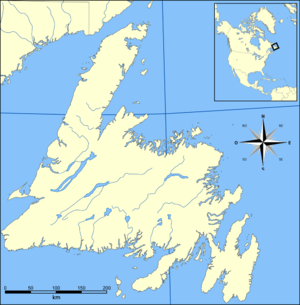
Les frontières de l'Acadie ont évolué au cours de son histoire. Plus souvent qu'autrement, elles étaient ignorées, mal définies ou confondues avec d'autres frontières. L'Acadie cesse officiellement d'exister en 1763. Toutefois, la population acadienne subsiste, elle aussi dans un territoire en évolution, qui influençait et influence toujours la définition du territoire de l'Acadie. Ce territoire est associé en partie à la diaspora acadienne. Certaines des anciennes frontières de l'Acadie subsistent ou ont influencé des frontières contemporaines, notamment une partie de la frontière canado-américaine. Les incertitudes entourant les frontières historiques ont un impact jusqu'à nos jours, ayant entre autres mené à la guerre d'Aroostook.